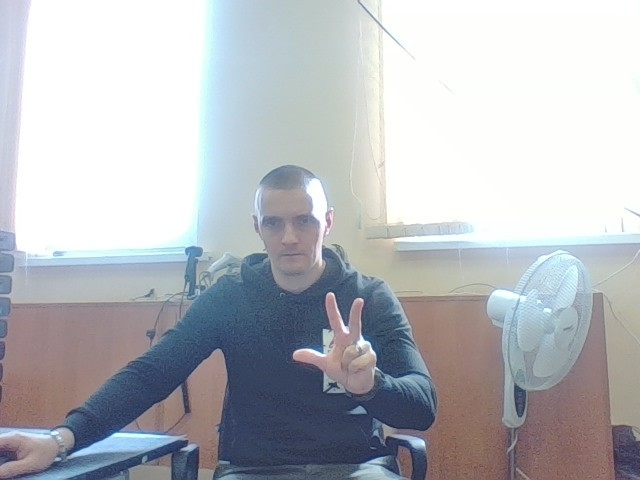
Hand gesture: three2